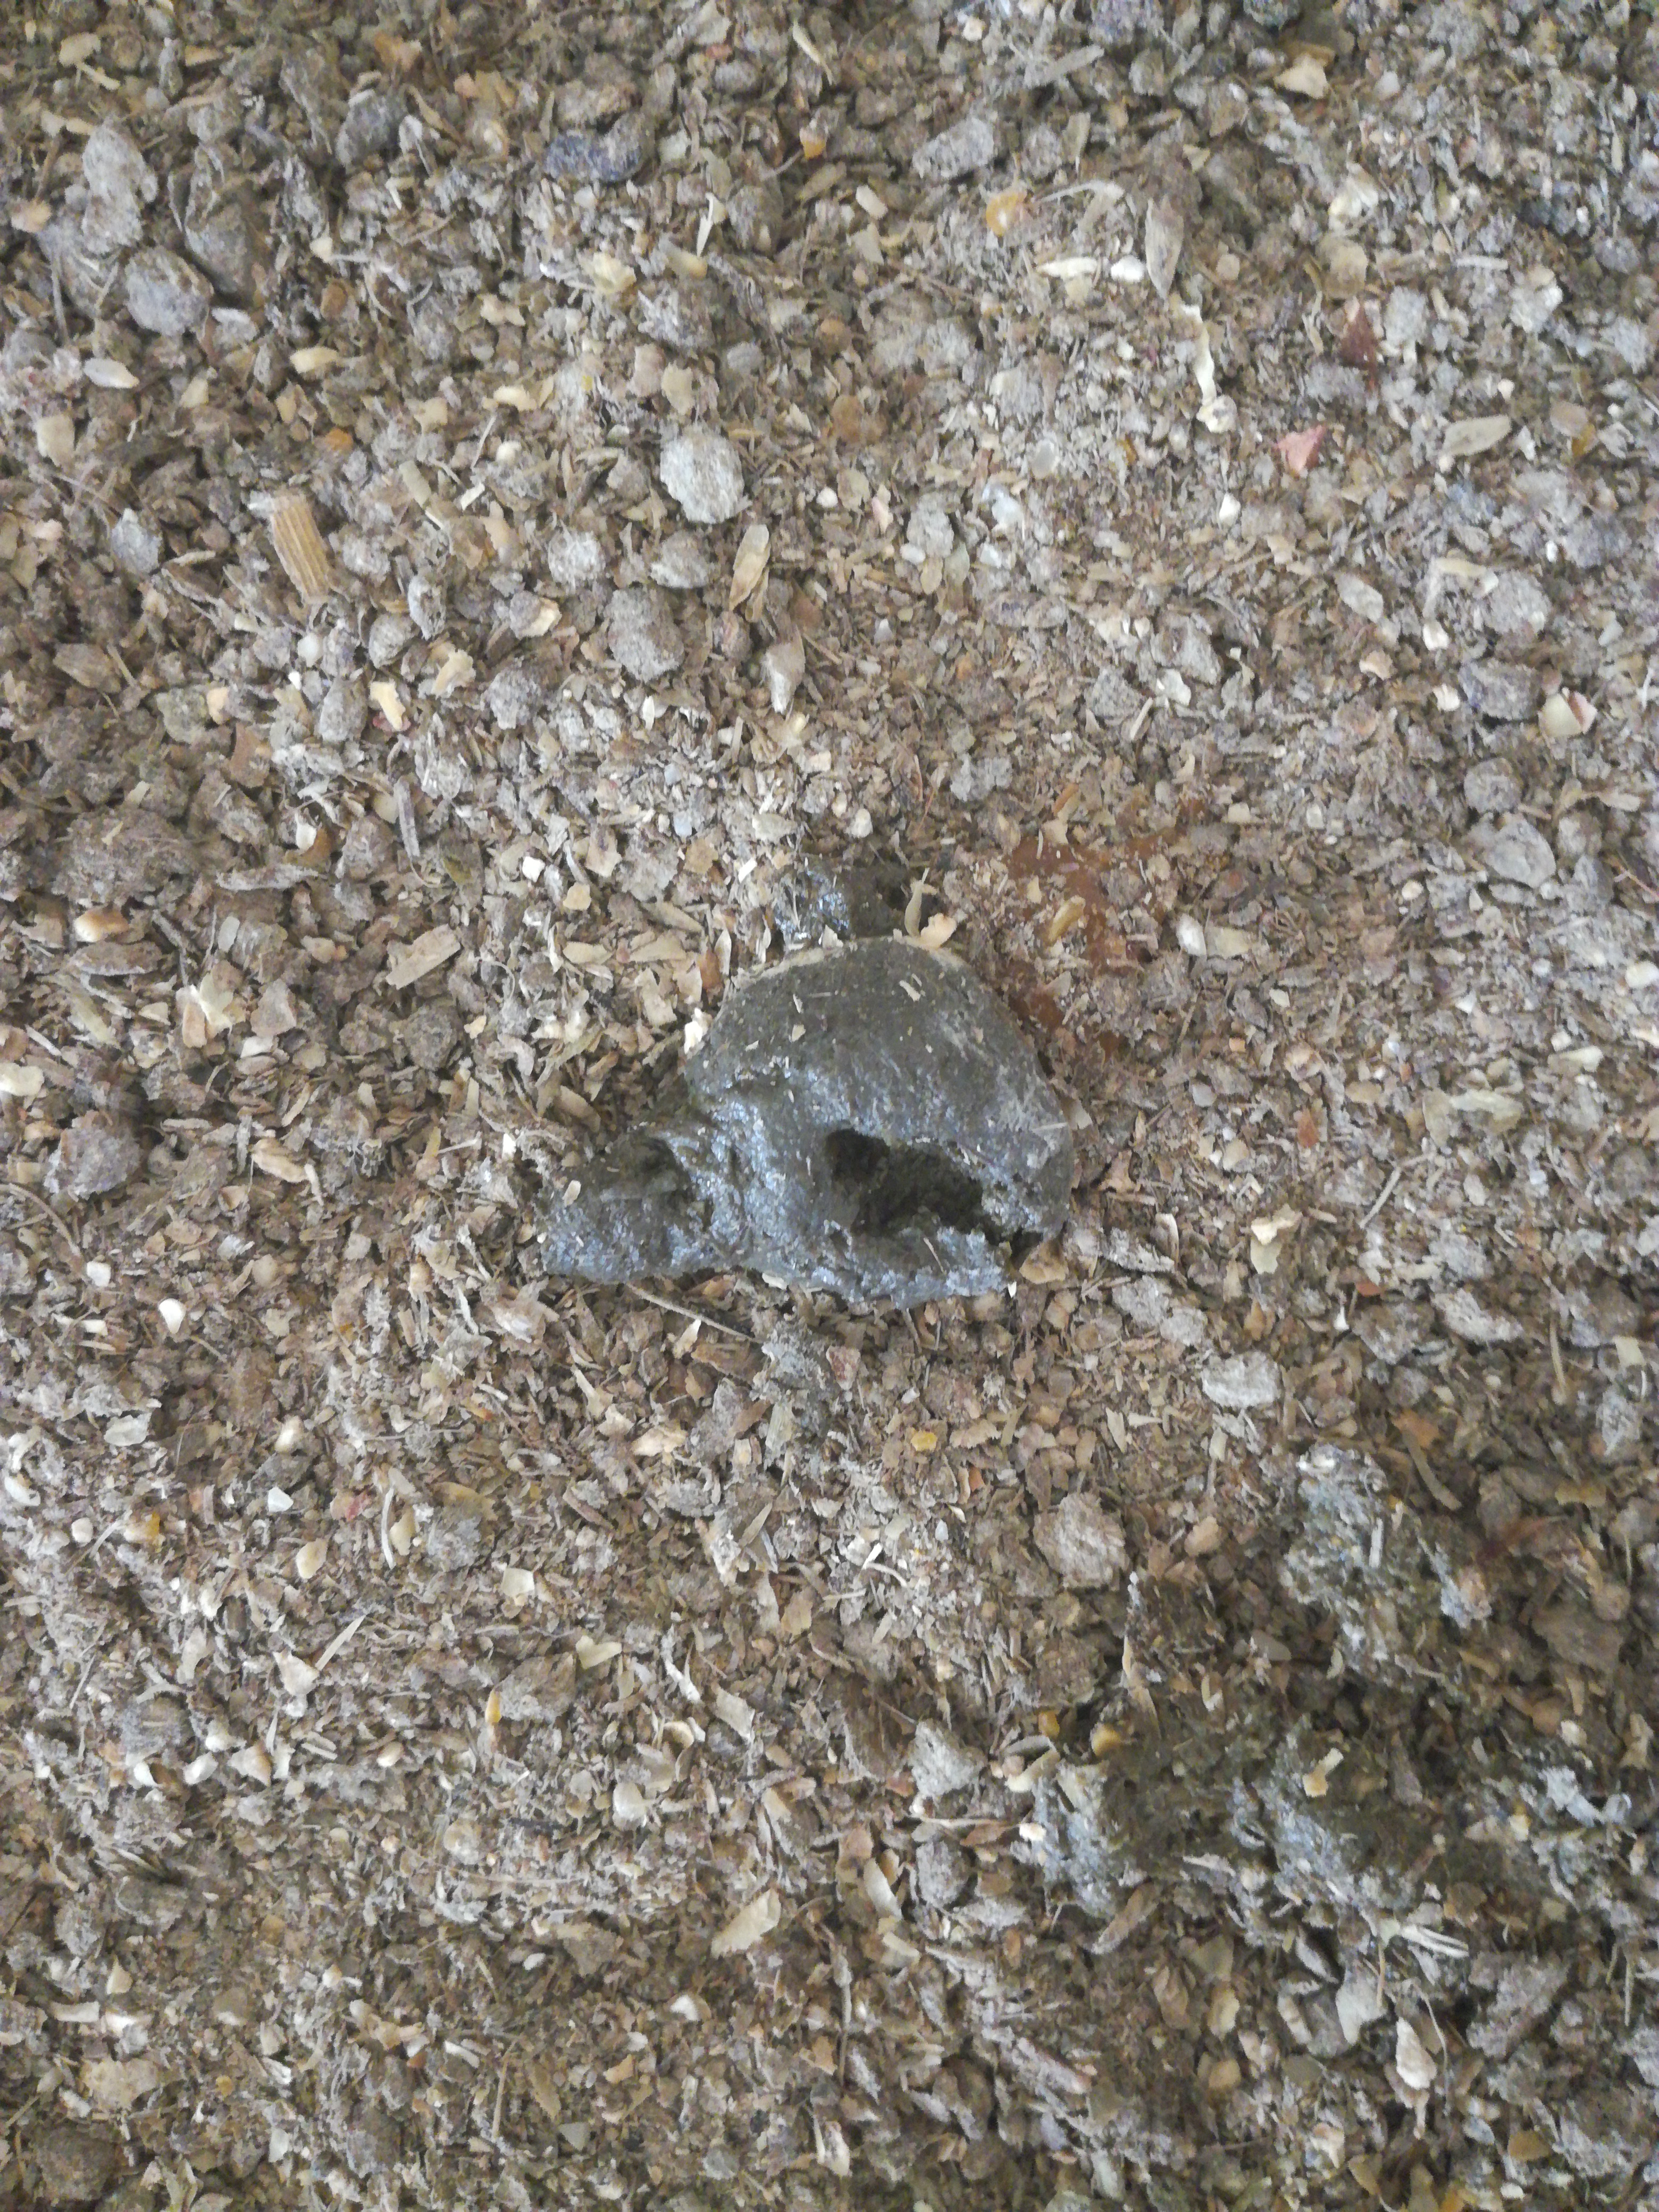
PCR-confirmed diagnosis: Healthy